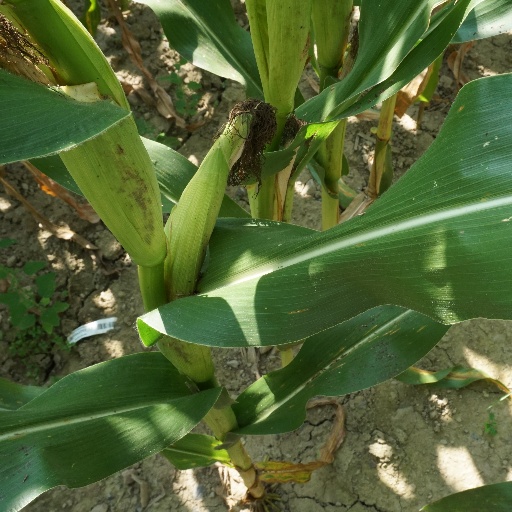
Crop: maize; corn